Llanaber railway station

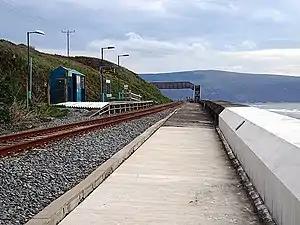
Llanaber station on 26 October 2015

Llanaber railway station serves the village of Llanaber near Barmouth in Gwynedd, Wales. The station is an unstaffed halt on the Cambrian Coast Railway with passenger services to Harlech, Porthmadog, Pwllheli, Barmouth, Machynlleth and Shrewsbury. Most trains call only on request.